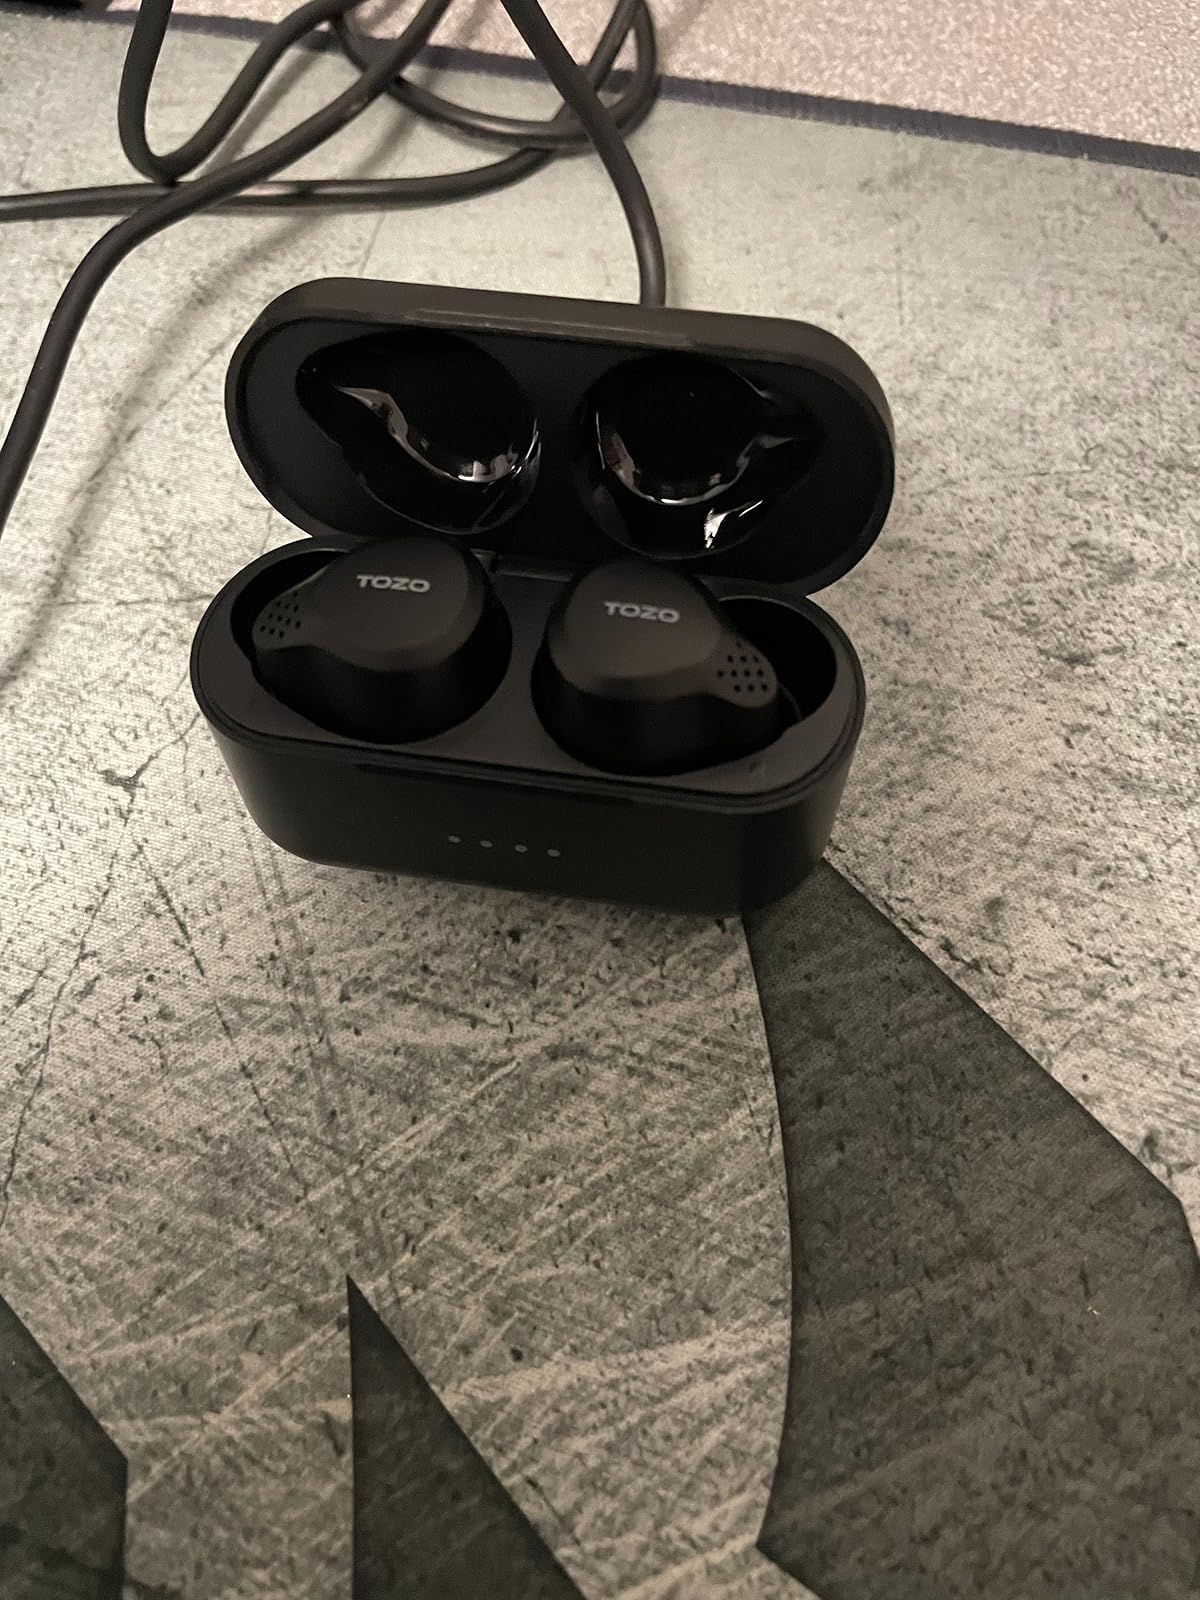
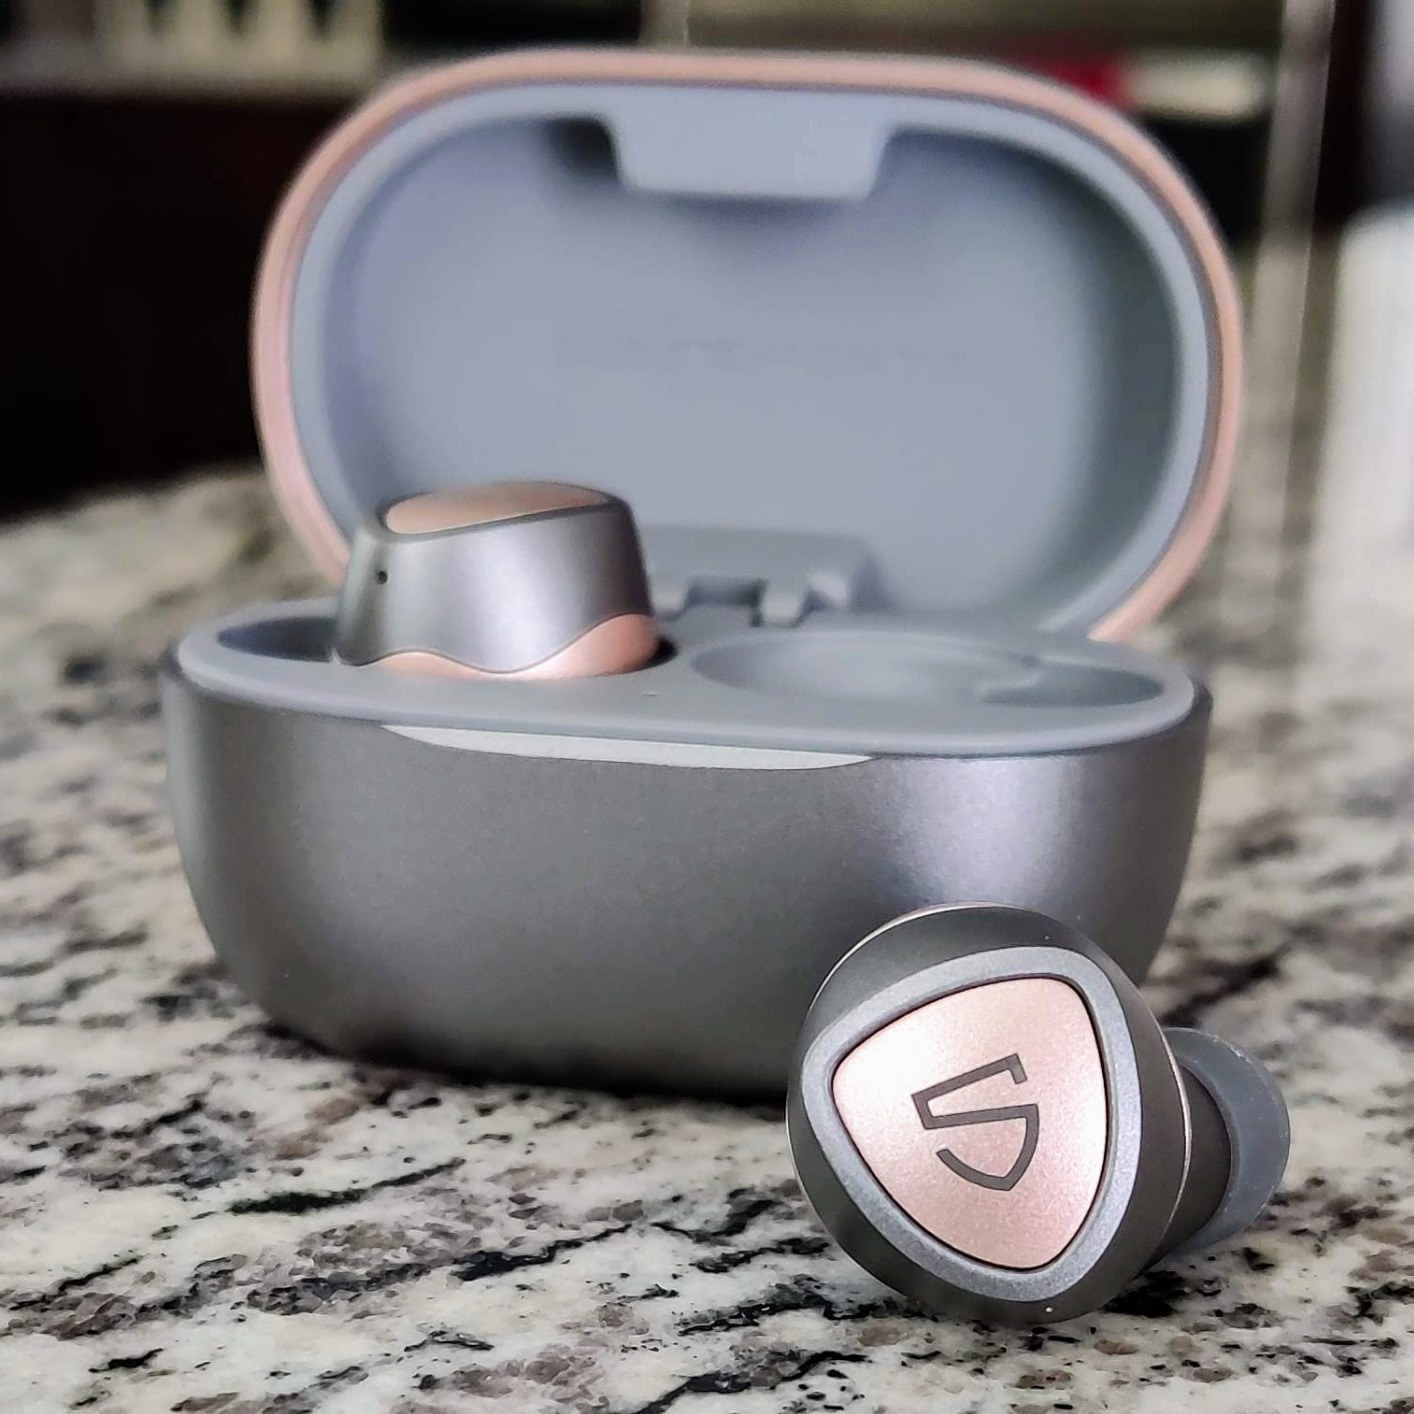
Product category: earbuds
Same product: no